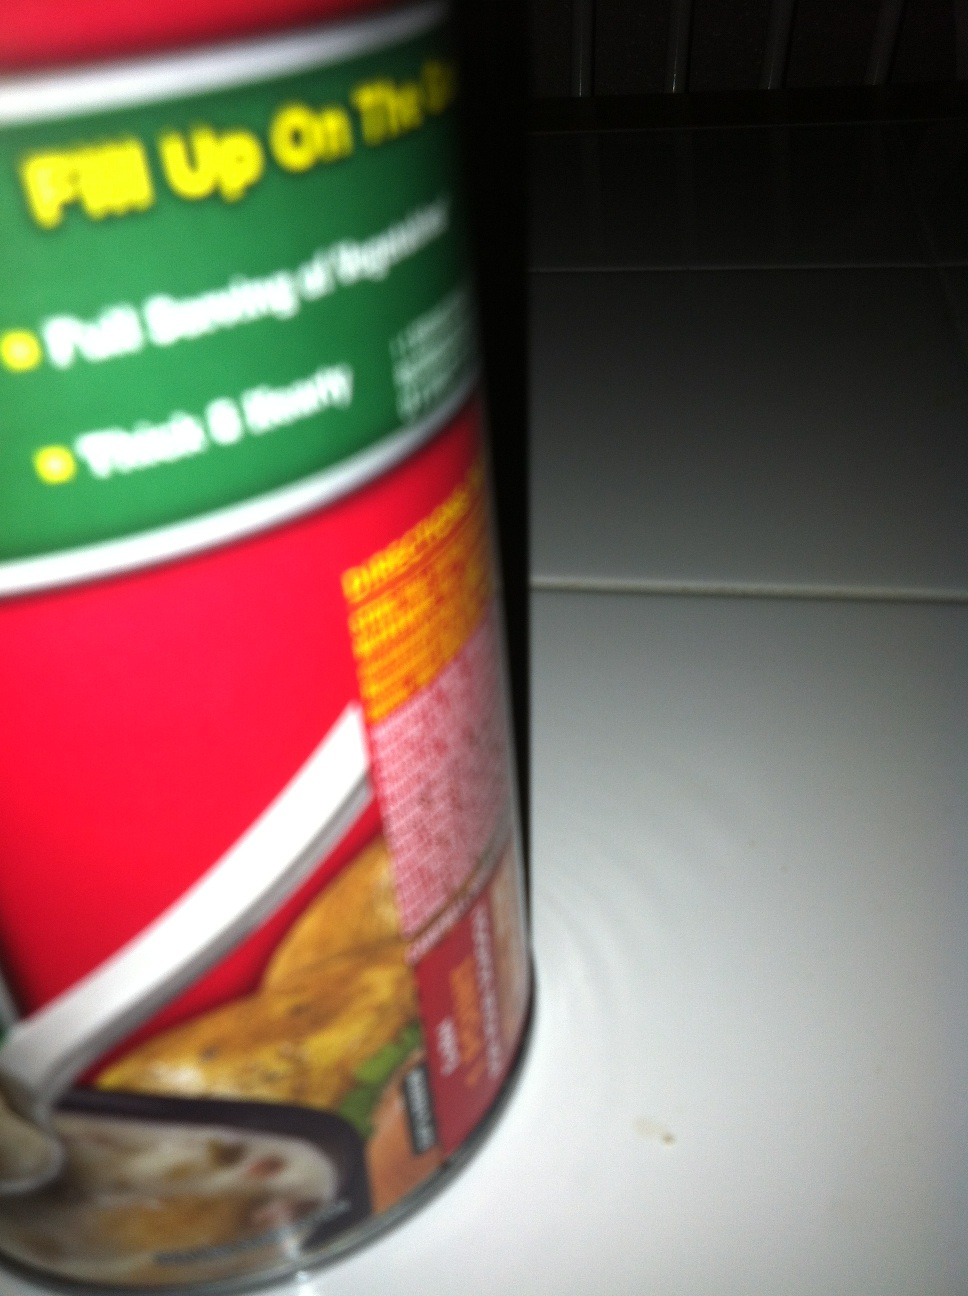Question: Ok hope it works this time. What kind of soup is this?
Answer: unanswerable